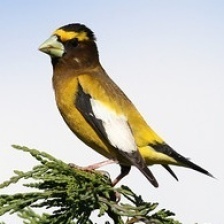
Species: EVENING GROSBEAK
Scientific name: COCCOTHRAUSTES VESPERTINUS